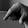
ASL letter: Q